Rascians

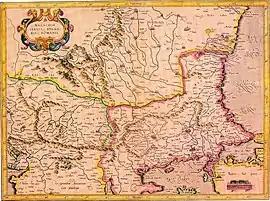
The Map of Gerardus Mercator from 1590, using the name "Rascia" as designation for the region of Banat

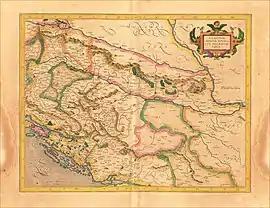
Map from 1609, using the name "Rascia" as designation for the region of lower Slavonia

After 1526, many Serbs (called "Rascians") settled in Slavonia. In 1526–27, Jovan Nenad ruled a territory of southern Pannonia during the Hungarian throne struggle; After his death (1527), his commander Radoslav Čelnik ruled Syrmia as an Ottoman and Habsburg vassal until 1532, when he retreated to Slavonia with the Ottoman conquest. Many of the Syrmian Serbs then settled the Kingdom of Hungary.